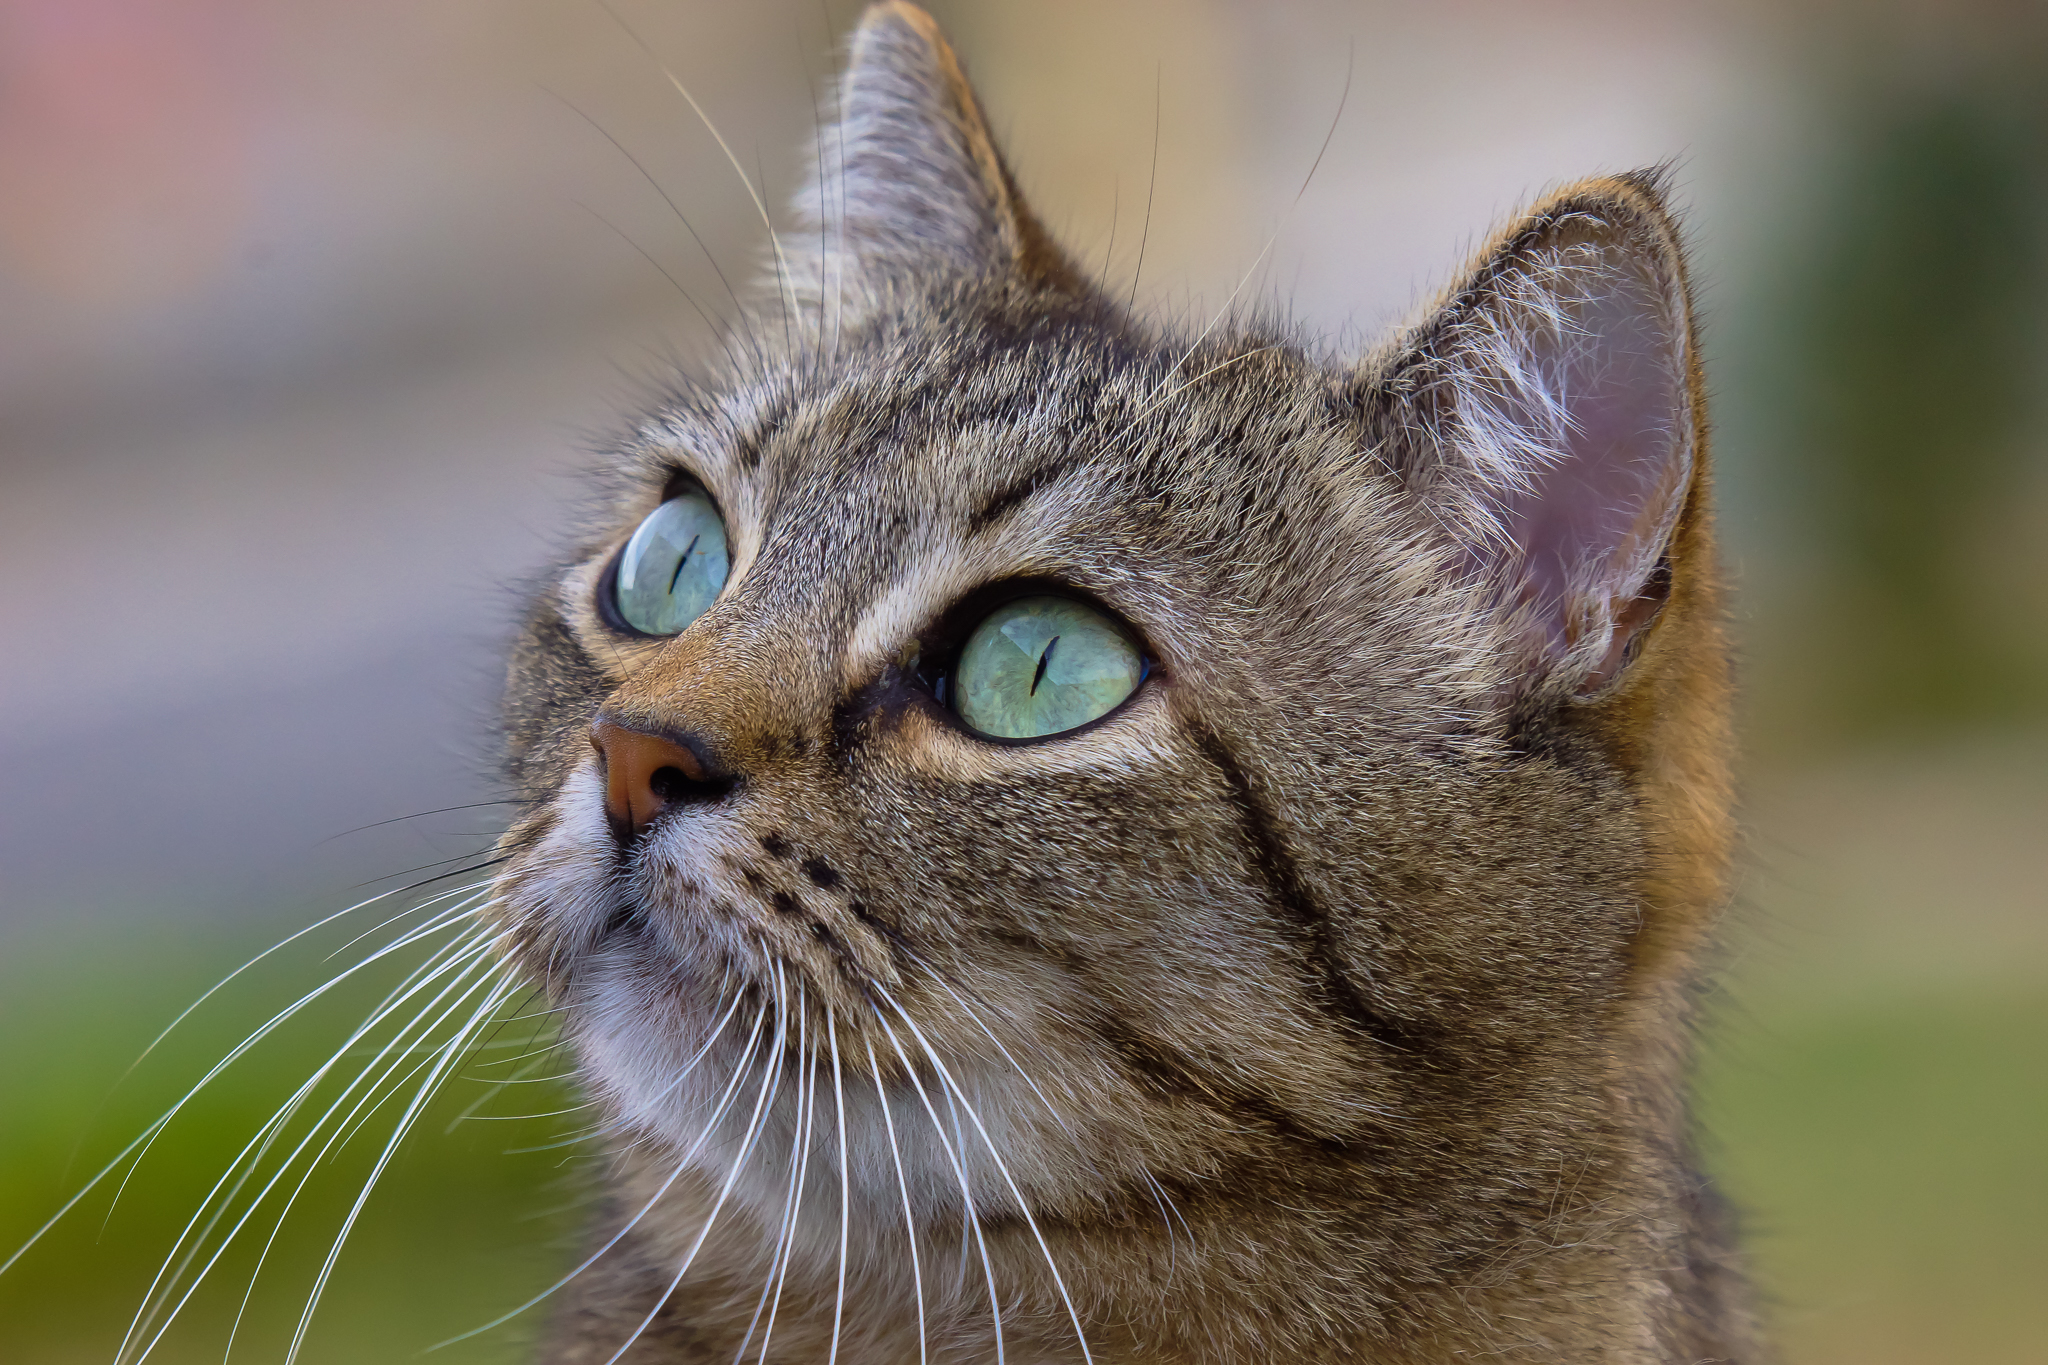
photo, explore, cat, explorer, mammal, fauna, close up, cats, nose, whiskers, snout, eye, animals, vertebrate, gatos, a77, g, ggl1, gaby1, xovesphoto, animales, sonya77, 50500, sigma50500, gphoto, xelodegalicia, macro photography, gabrielcoru a, tabby cat, european shorthair, wild cat, small to medium sized cats, cat like mammal, domestic short haired cat, rusty spotted cat